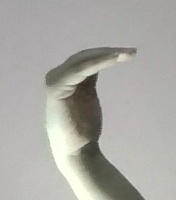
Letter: haa